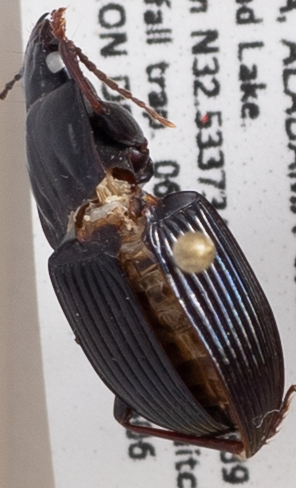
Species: Pterostichus atratus
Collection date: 2019-05-06
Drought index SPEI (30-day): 1.098
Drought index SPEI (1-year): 1.16
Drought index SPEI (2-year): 2.09